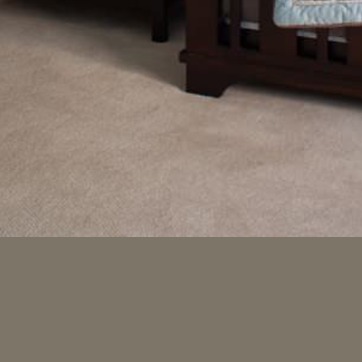
Material: carpet